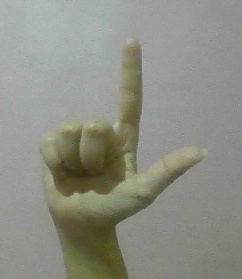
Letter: laam